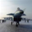
Label: airplane